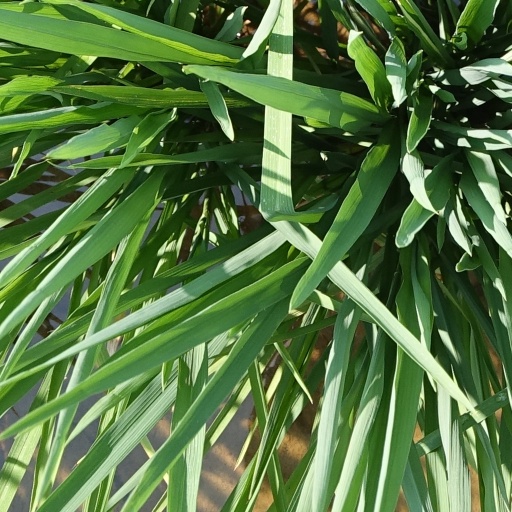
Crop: rice